History of Russian postage rates

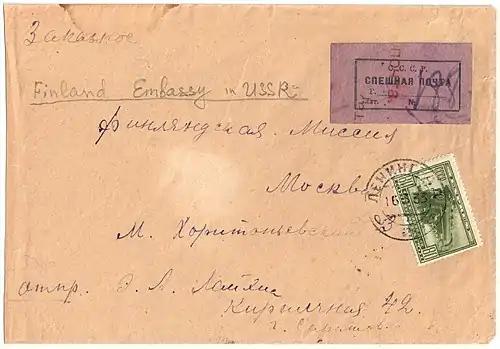
Express cover sent from Leningrad 16.3.33 to Moscow, reverse receiver postmark 17 03 33. Black on purple express mail registration label no. 188. Scarce usage of the 80 kopeck express stamp, paying the correct 80 kopeck rate, which was valid for letters from August 1, 1931.

Similar policy and practice of introducing postage rates have been continuing in the Russian Federation since 1992.